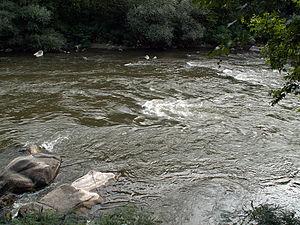
La Gorge de Krésna ou Défilé de Krésna est un défilé situé dans le sud-ouest de la Bulgarie. Très encaissé, le défilé de 18 km a été creusé par le fleuve Strouma, entre la montagne Pirin et la Montagne de Maléchévo.